History of Wrigley Field

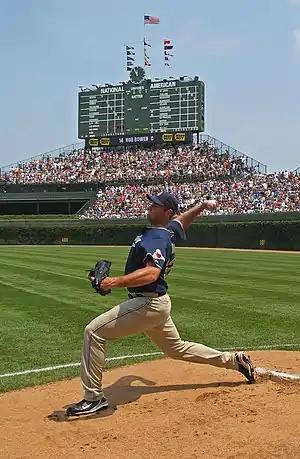
Chris Young in the bullpen located in playable foul territory, with remodeled center field area in background

The first major league night game at Wrigley was attempted on August 8 against the Philadelphia Phillies, but was rained out after 3½ innings. The delay happened during a Severe Thunderstorm Warning that was issued shortly before the delay at 7:27 PM CT for northwestern Cook, northwest DuPage, north central Kane, south central Lake, and southeastern McHenry counties. During the rain delay, several Cubs players, imitating a scene in the recent film hit, "Bull Durham", played "slip-and-slide" on the tarp. One source says the group included Greg Maddux, Al Nipper, Les Lancaster and Jody Davis. Manager Don Zimmer was not amused, and they were fined $500 apiece.